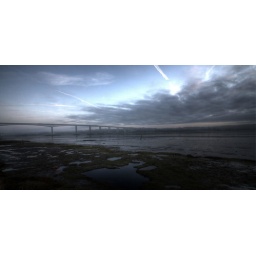
Visiting old favourites. My old school bus used to drive under this bridge when it was being built.